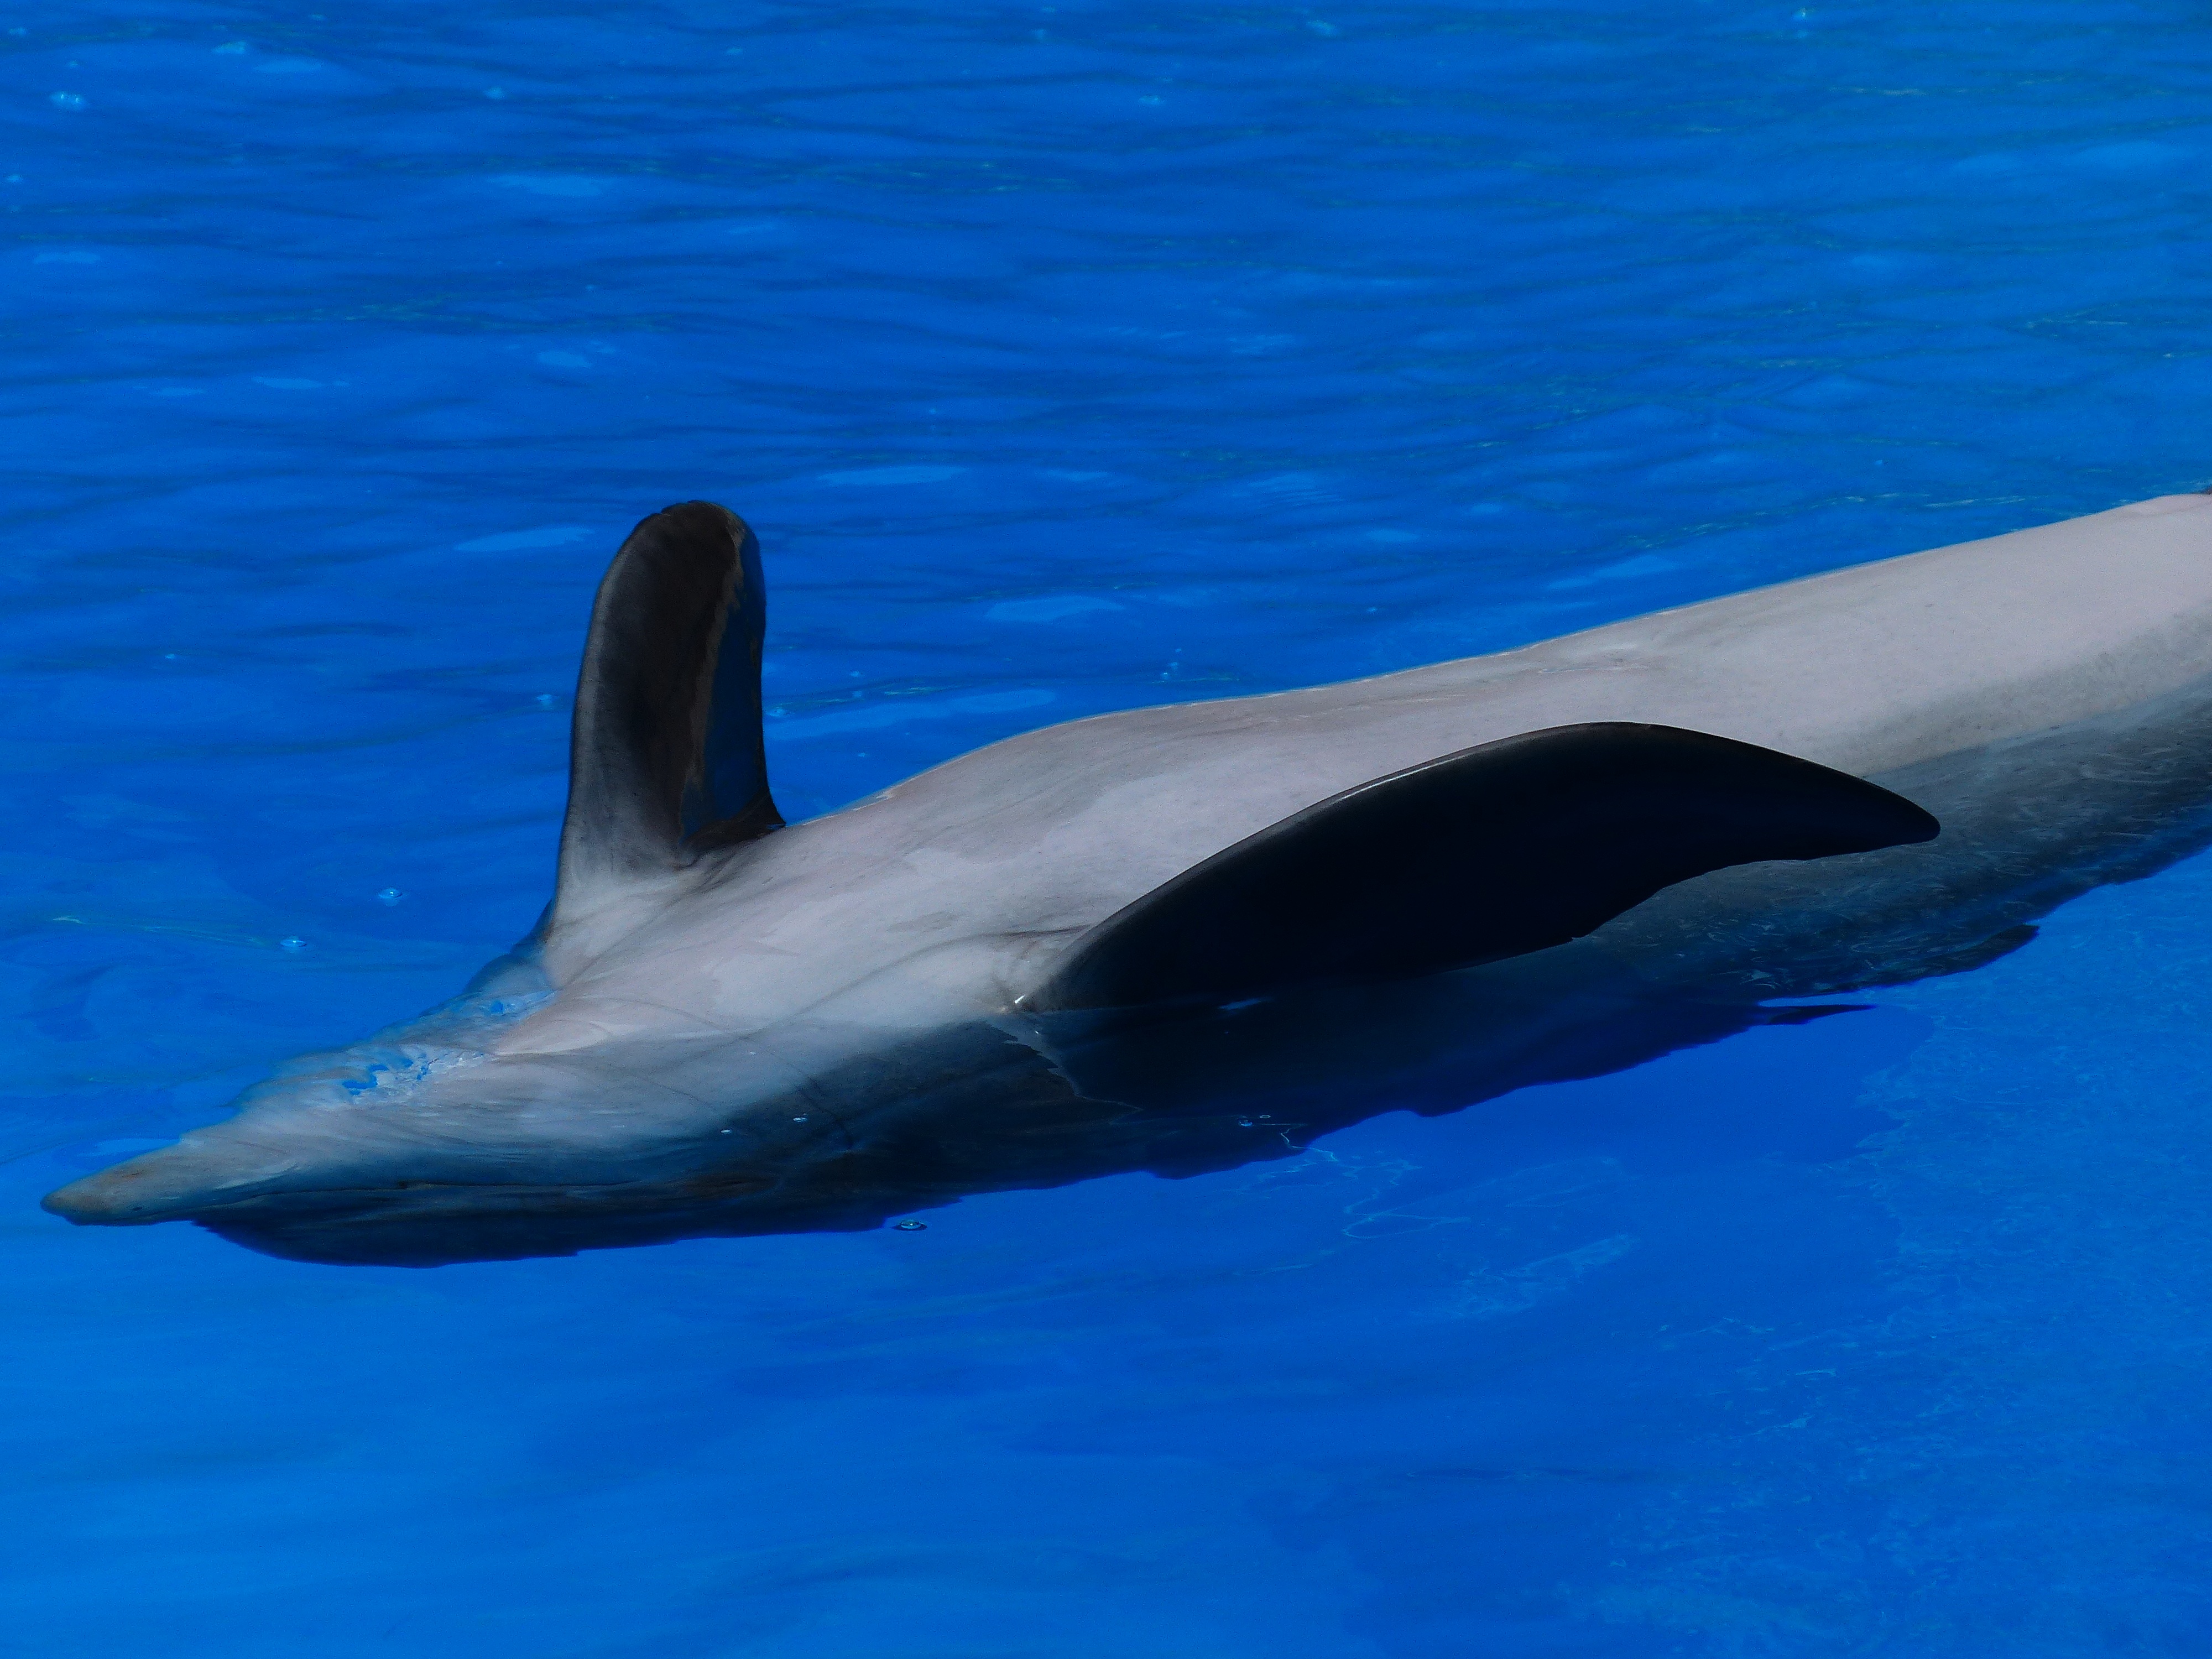
animal, biology, mammal, rest, mammals, vertebrate, whale, dolphin, whales, medium, meeresbewohner, concerns, mammalia, marine mammals, marine mammal, delphinidae, toothed, killer whale, marine biology, spinner dolphin, whales dolphins and porpoises, stenella, common bottlenose dolphin, short beaked common dolphin, rough toothed dolphin, backstroke, cetacea